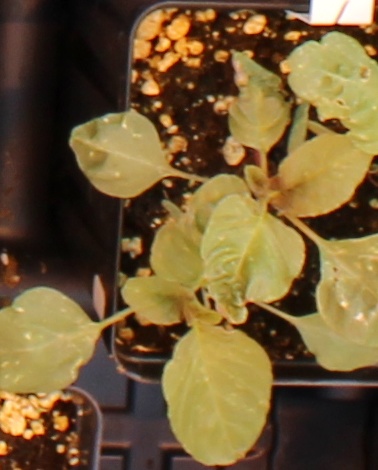
Label: Redroot Pigweed